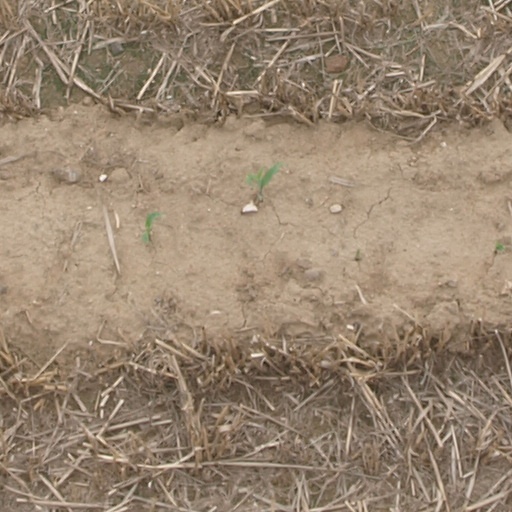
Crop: maize; corn